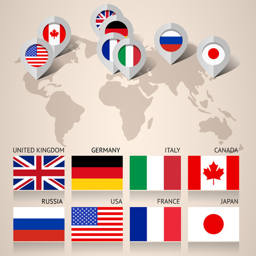
set of flags countries members of the group